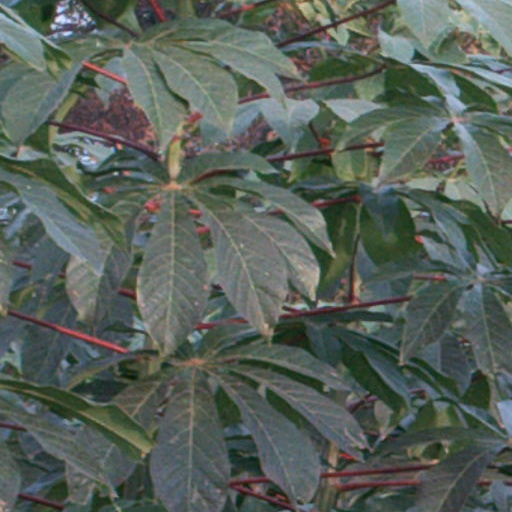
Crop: cassava